Industry and Railway Park Fond-de-Gras

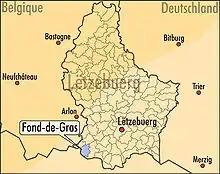
Localisation

The iron ore deposit in southern Luxembourg is part of the largest European deposit, covering an area of approximately 110,000 hectares. However, only a small portion of this deposit, roughly 3,700 hectares, lies within Luxembourg's borders. The majority of the deposit extends into France, specifically in the Lorraine region.